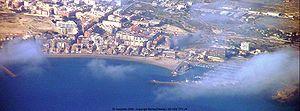
El Campello, en valencien et officiellement, est une commune de la province d'Alicante, dans la Communauté valencienne, en Espagne. Elle est située dans la comarque de l'Alacantí et à 13 kilomètres au nord-est d’Alicante. Elle se trouve dans la zone à prédominance linguistique valencienne.